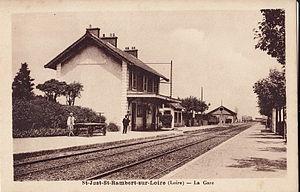
Carte postale ancienne éditée par Dumas
Saint-Just-Saint-Rambert est une commune française, située dans le département de la Loire en région Auvergne-Rhône-Alpes, faisant partie de Loire Forez Agglomération.
La ligne de Saint-Just-sur-Loire à Fraisses - Unieux est une ligne de chemin de fer située en France dans le département de la Loire.